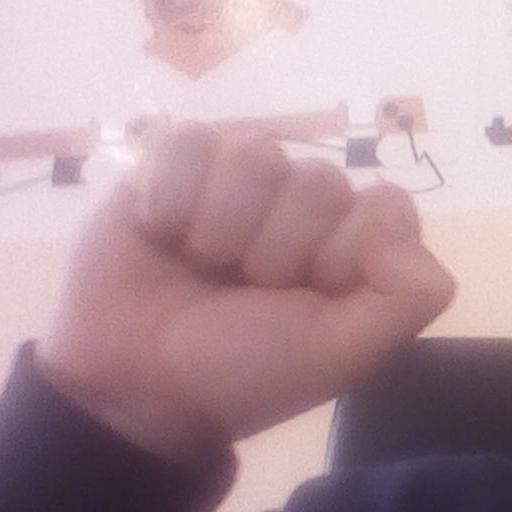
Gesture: fist